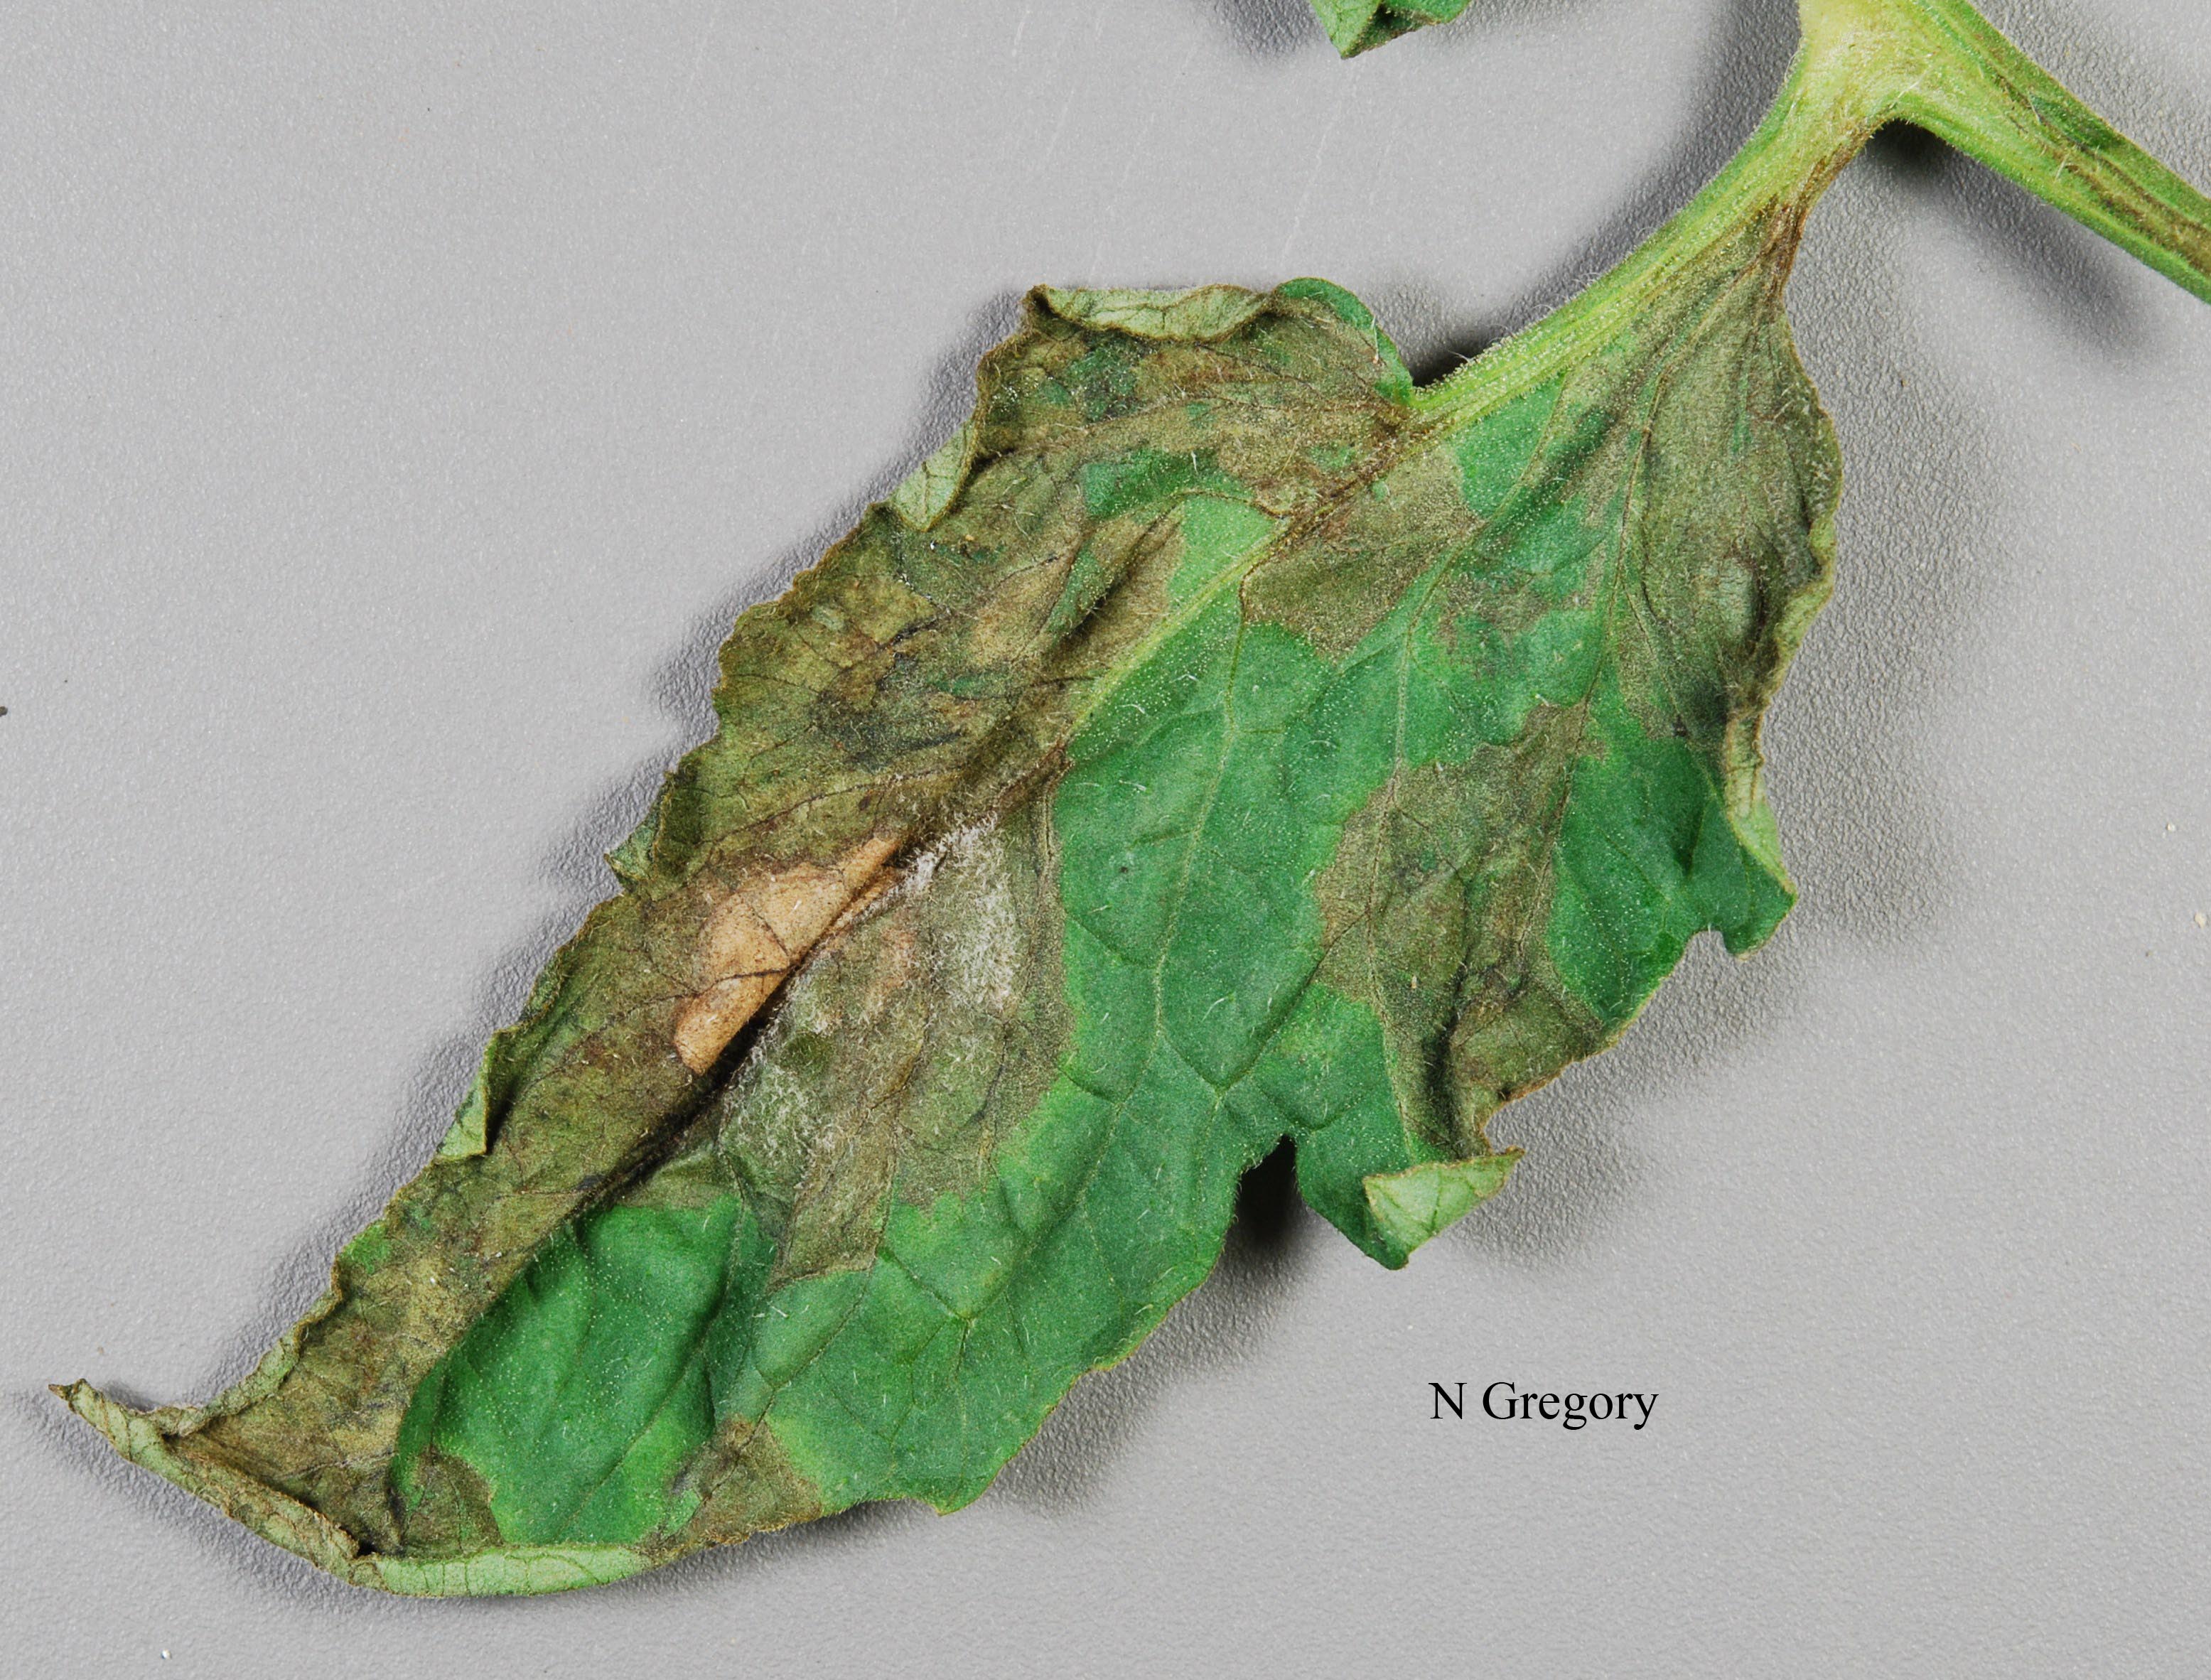
Labels: Tomato leaf late blight